Hippolyte Müller

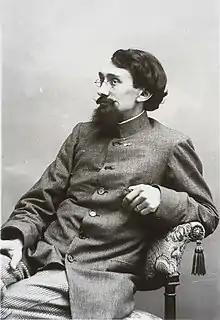
Hippolyte Müller, circa 1900

Hippolyte Müller (22 November 1865 - 23 September 1933) was a French ethnographer and the first curator of the "Musée dauphinois" (Dauphinois Museum) in Grenoble.